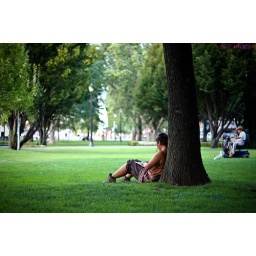
A girl reading her text books during summer vacation in the park.